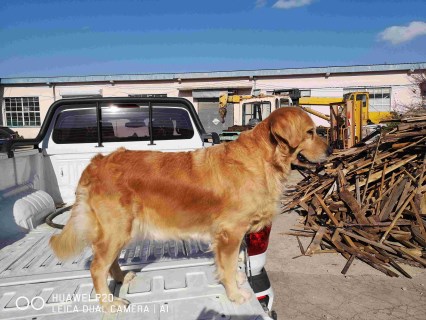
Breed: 5355-n000126-golden_retriever